Prince Cecil

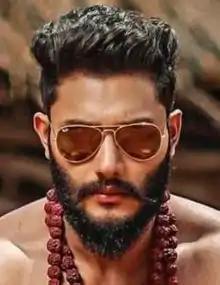
Cecil in 2018

Prince Cecil is an Indian actor who appears in Telugu films. He is best known for his film "Bus Stop". He was one of the contestants on the reality TV show "Bigg Boss Telugu (2017)."